Erie Canal

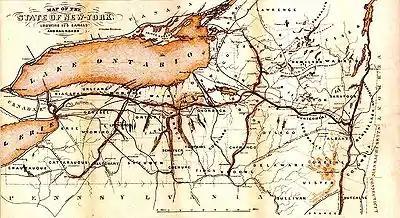
1853 map of New York canals

Additional feeder canals soon extended the Erie Canal into a system. These included the Cayuga-Seneca Canal south to the Finger Lakes, the Oswego Canal from Three Rivers north to Lake Ontario at Oswego, and the Champlain Canal from Troy north to Lake Champlain. From 1833 to 1877, the short Crooked Lake Canal connected Keuka Lake and Seneca Lake. The Chemung Canal connected the south end of Seneca Lake to Elmira in 1833, and was an important route for Pennsylvania coal and timber into the canal system. The Chenango Canal in 1836 connected the Erie Canal at Utica to Binghamton and caused a business boom in the Chenango River valley. The Chenango and Chemung canals linked the Erie with the Susquehanna River system. The Black River Canal connected the Black River to the Erie Canal at Rome and remained in operation until the 1920s. The Genesee Valley Canal was run along the Genesee River to connect with the Allegheny River at Olean, but the Allegheny section, which would have connected to the Ohio and Mississippi rivers, was never built. The Genesee Valley Canal was later abandoned and became the route of the Genesee Valley Canal Railroad.